Jonas Burba

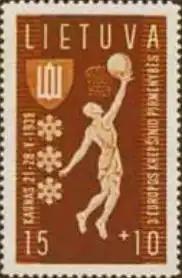
One of Burba's postage stamps, dedicated to EuroBasket 1939

Jonas Juozas Burba (February 1, 1907 – April 26, 1952) was an artist born in Skuodas, Lithuania. His notable works include Lithuanian postage stamps, the interwar design of the Order of Vytautas the Great and the Order of the Lithuanian Grand Duke Gediminas. During the Soviet occupation of Lithuania, Burba was deported to Siberia in 1941 as part of a mass targeting of artists by the Soviets.